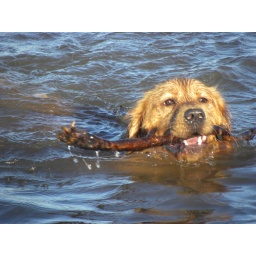
she is getting used to swimming in the lake and will go out further than last year.